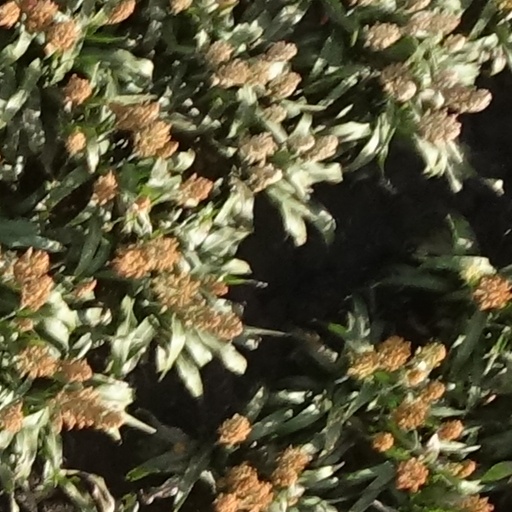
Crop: sorghum